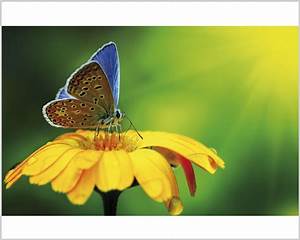
Label: butterfly